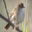
Label: bird